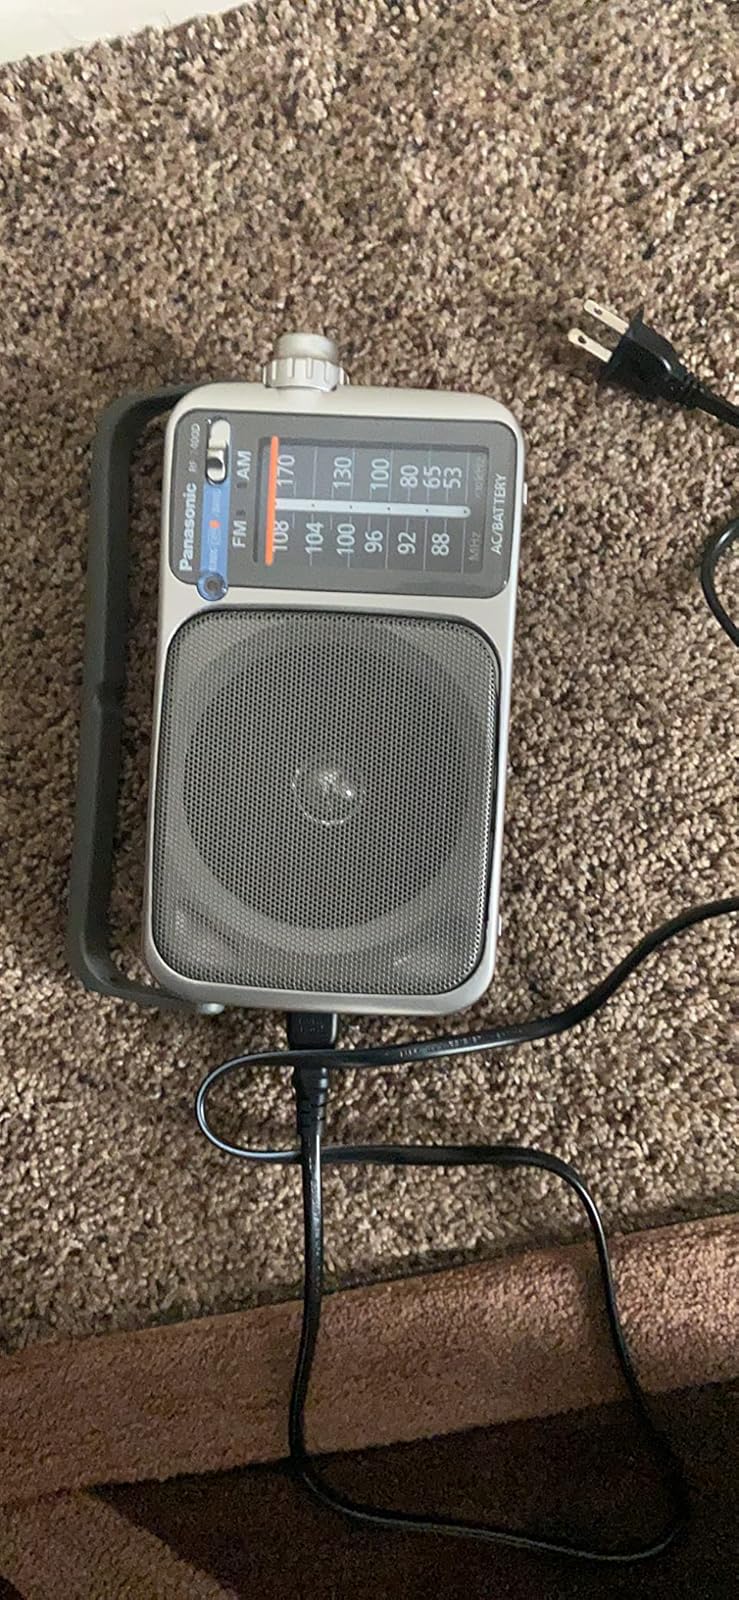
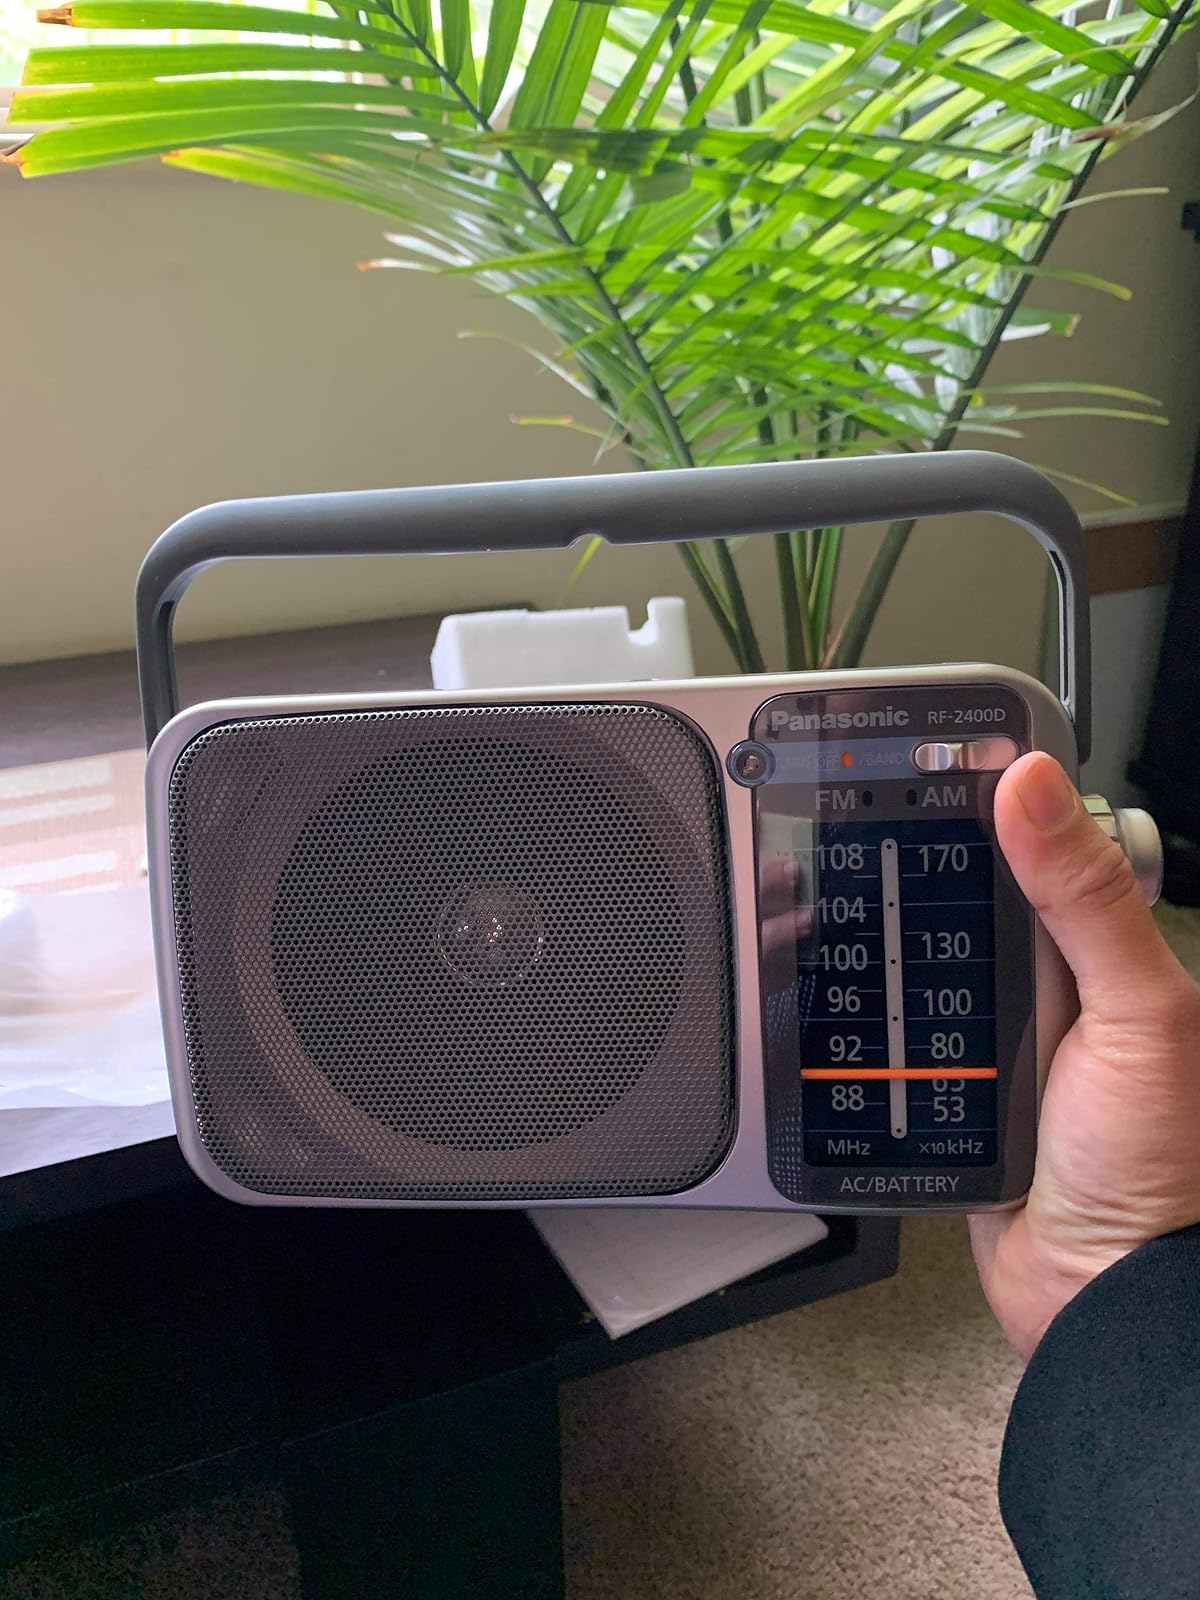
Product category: radio
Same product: yes